Kerem Shalom

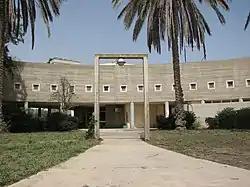
Dining hall

Kerem Shalom ("Vineyard of Peace") is a kibbutz in southern Israel. Located on the triple Gaza Strip-Israel-Egypt border, it falls under the jurisdiction of Eshkol Regional Council. In it had a population of .